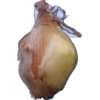
Label: onion